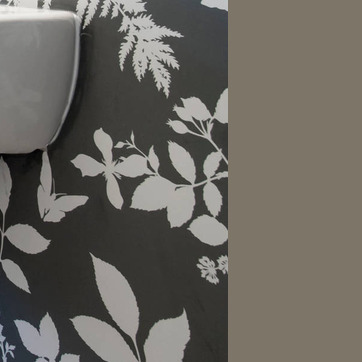
Material: wallpaper